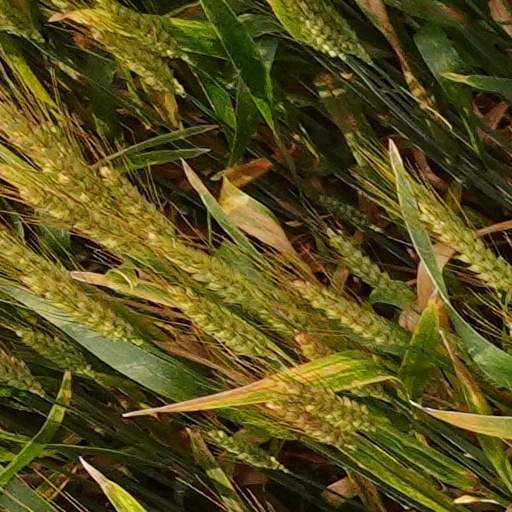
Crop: wheat